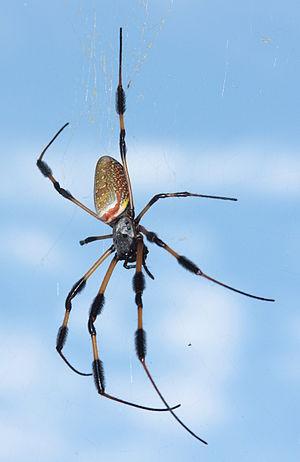
L'araignée néphile Nephila clavipes
Trichonephila clavipes est une espèce d'araignées aranéomorphes de la famille des Araneidae.